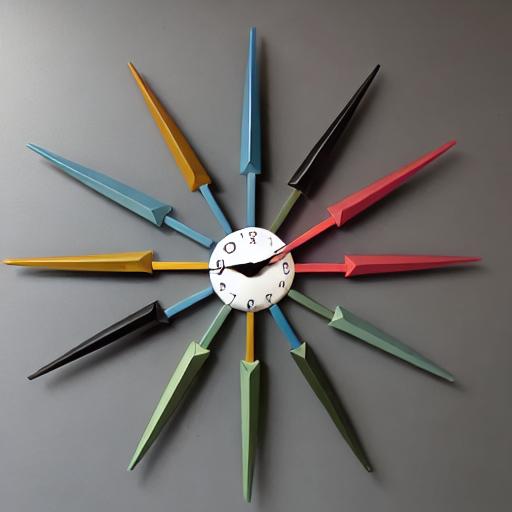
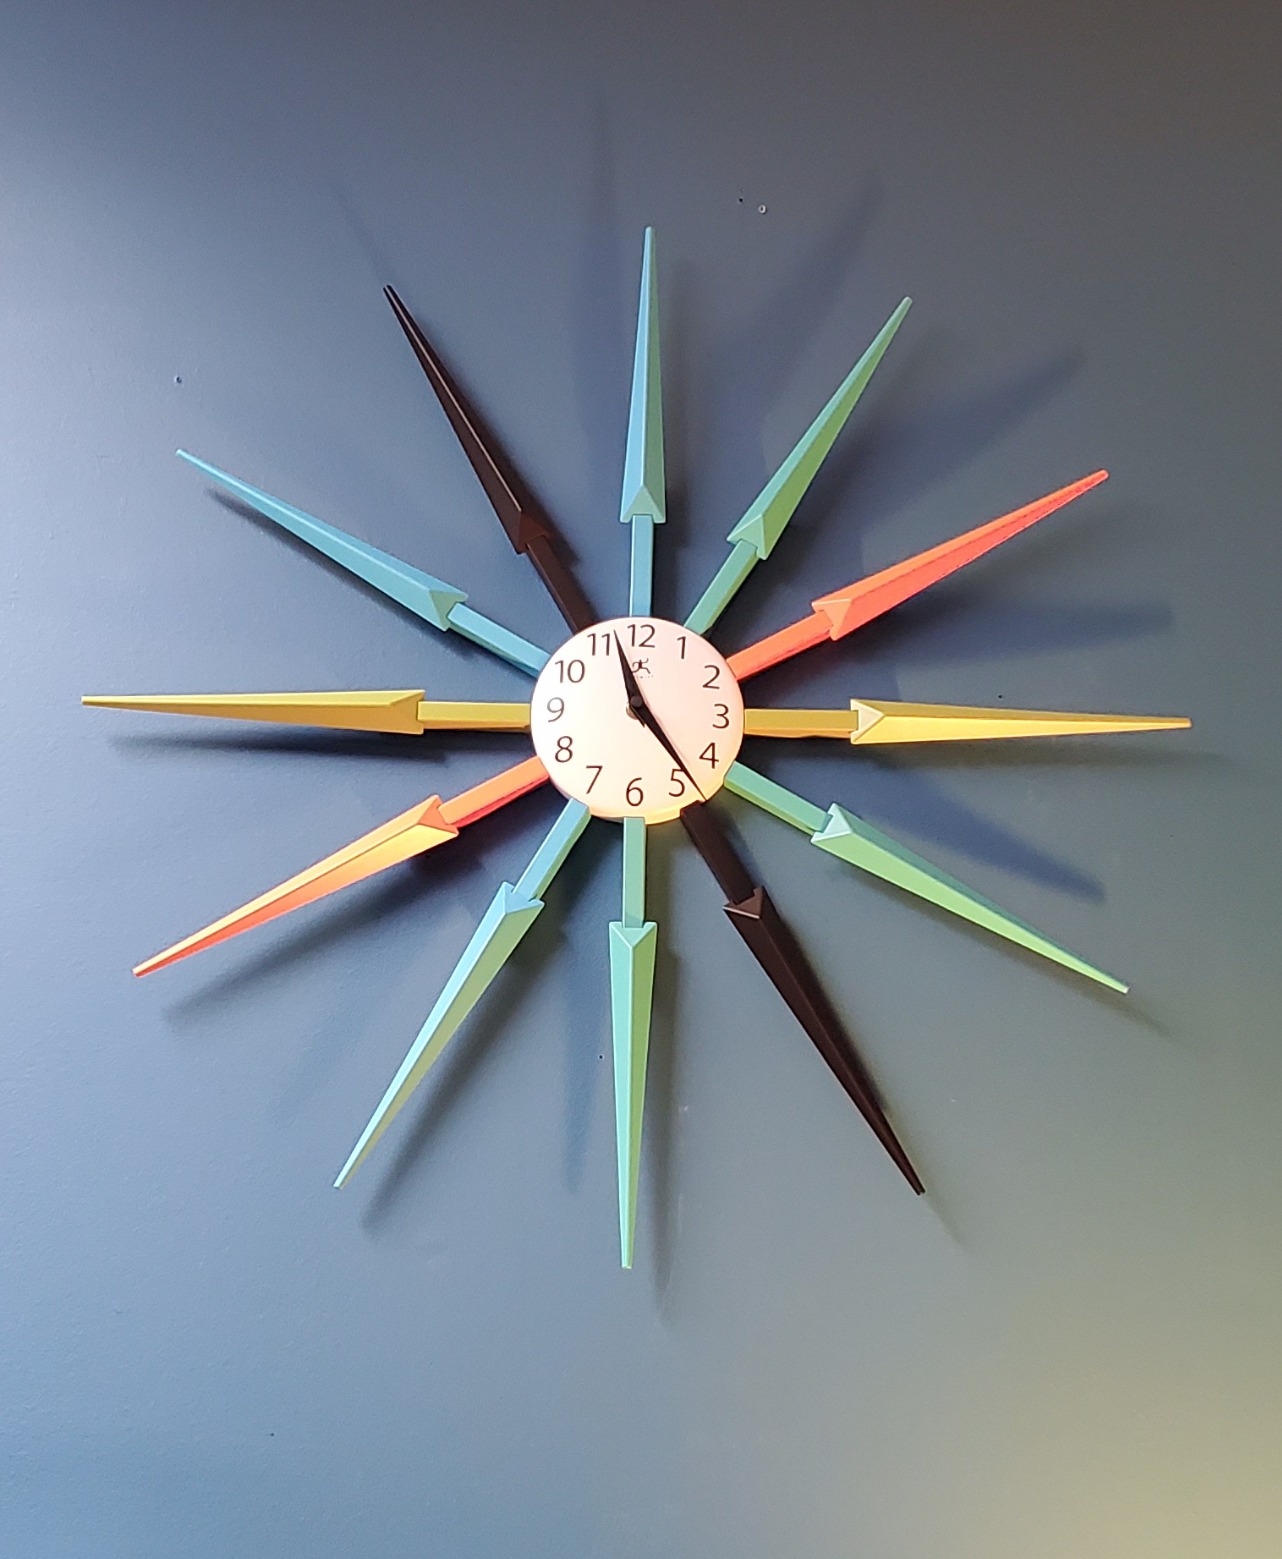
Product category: clock
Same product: no